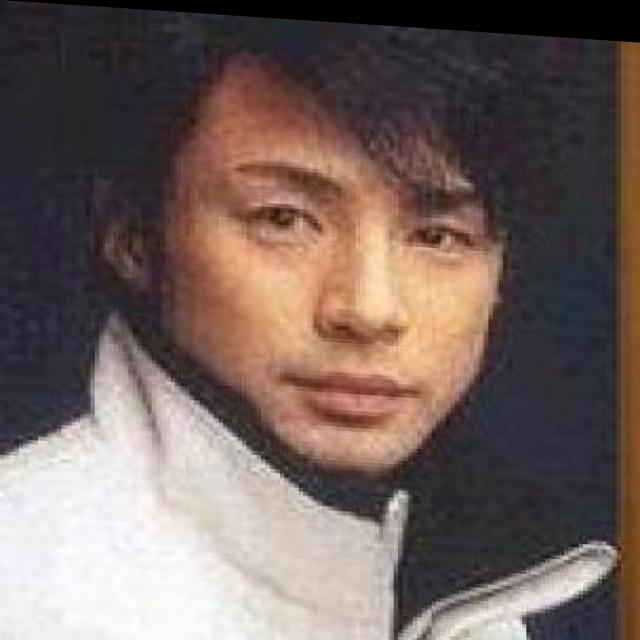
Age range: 21-44